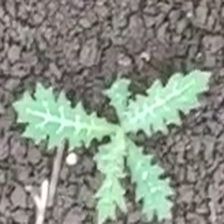
Weed species: Bilayat_(Mexicana_Argemone)